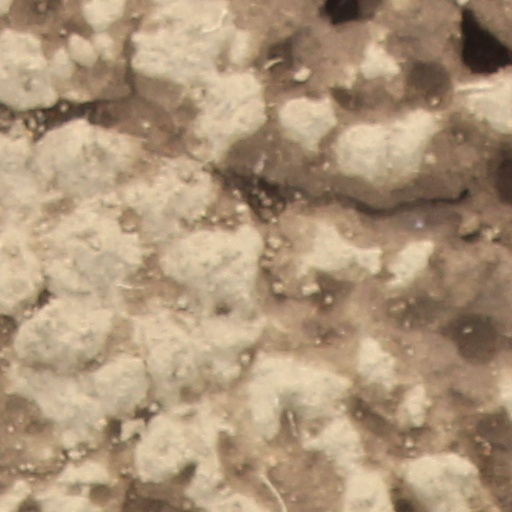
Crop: wheat